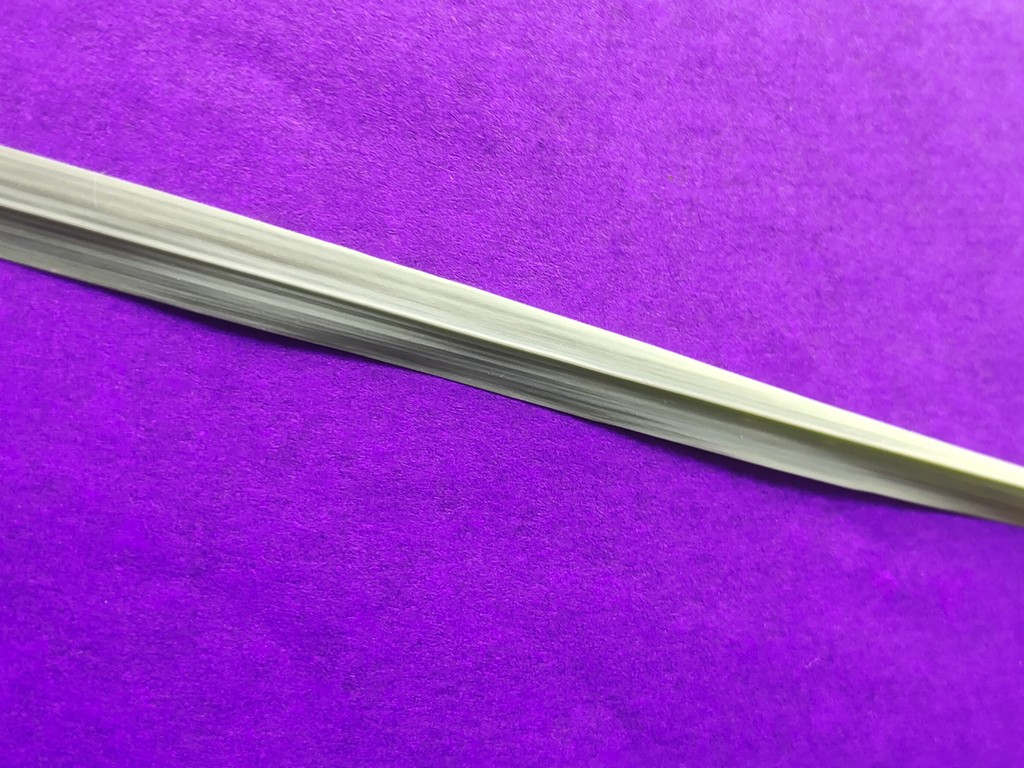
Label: Healthy